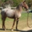
Label: horse